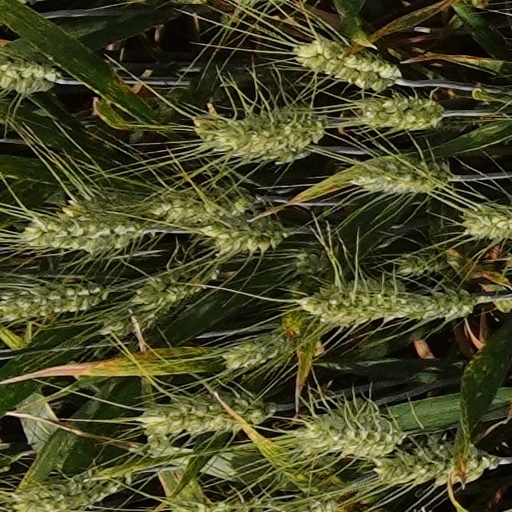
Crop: wheat